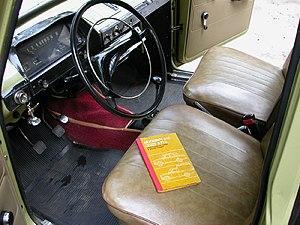
Izhmash ou Ijmach, est un constructeur d'armes russe, situé à Ijevsk en Oudmourtie.